Manfred Stumpf

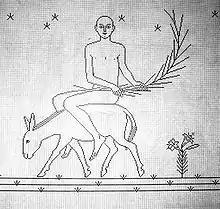
Mosaic at "Habsburgerallee" (Underground station), Frankfurt am Main, 2010

Manfred Stumpf (born November 25, 1957, in Alsfeld, Hesse) is a German draftsman, conceptual artist, and digital artist. He started to study 1976 with Thomas Bayrle at the Städelschule in Frankfurt am Main, since 1978 with Hans Haake at the Cooper Union in New York, and since 1979 with Bazon Brock at the University of Applied Arts in Vienna, Austria. He currently resides in Romrod in the Vogelsbergkreis and Frankfurt, Germany.